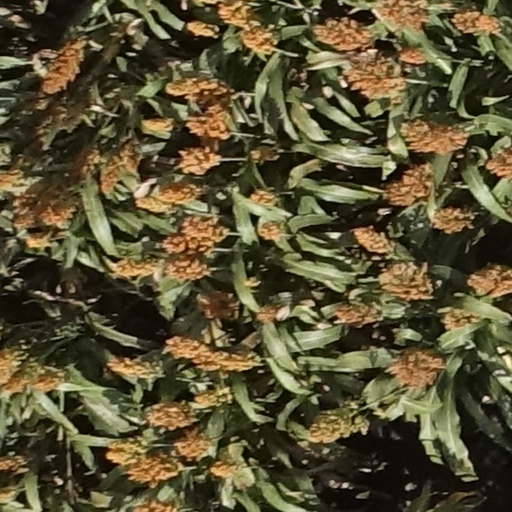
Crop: sorghum